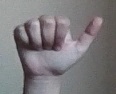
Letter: dhad